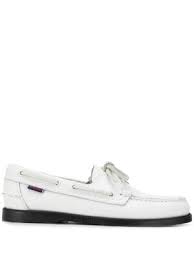
Label: Boat